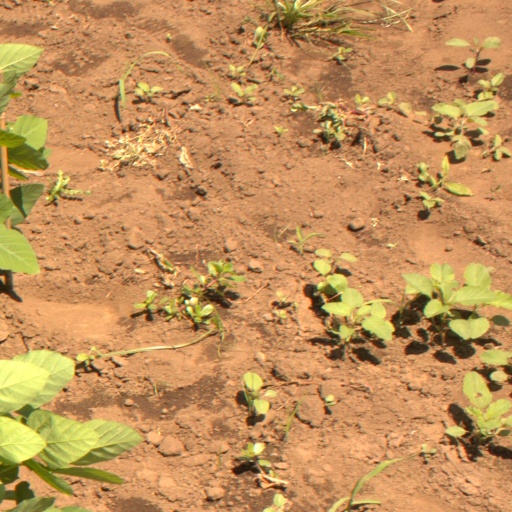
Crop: soybean